Naomi Shemer

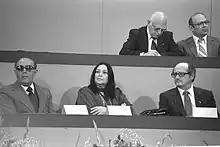
The winners of 1983 Israel Prize. From right to left – Haim Hefer, Shemer, and Moshe Wilensky

Between the Six-Day War and the Yom Kippur War, Shemer continued to write songs, including "Shvachey Ma'oz" (In Praise of Ma'oz), and "Be'eretz Lahad'am" ("In the Land of Thing-That-Never-Happened").